Christian William Feigenspan

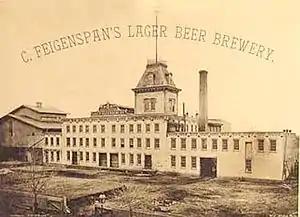
C. Feigenspan Brewing Company in Newark, New Jersey circa 1890–1900

Christian William Feigenspan (December 7, 1876 – February 7, 1939) was president of Feigenspan Brewing Company, president of Federal Trust Company, and president of the United States Brewers' Association.